Hannah Allam

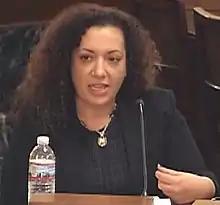
Allam in 2016

Hannah Allam (born 1977) is an Egyptian American journalist and reporter who frequently covers the Middle East.